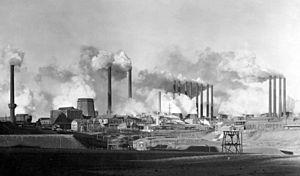
Hugo Stinnes est un industriel et un homme politique allemand.